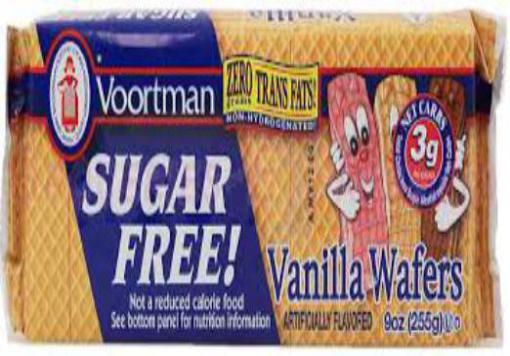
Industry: Food